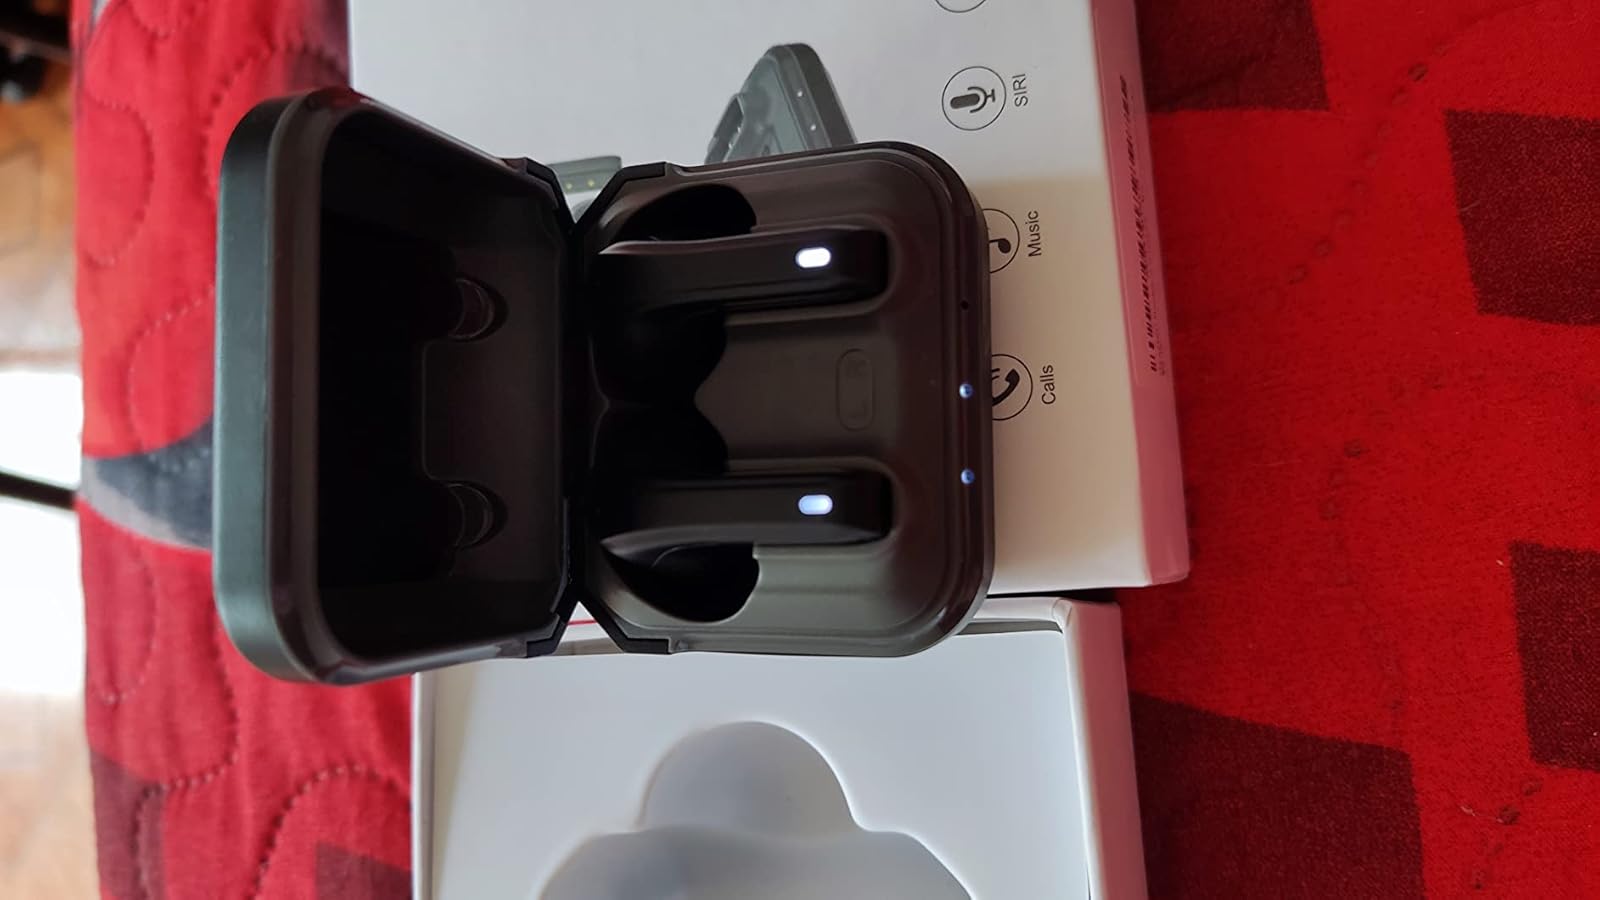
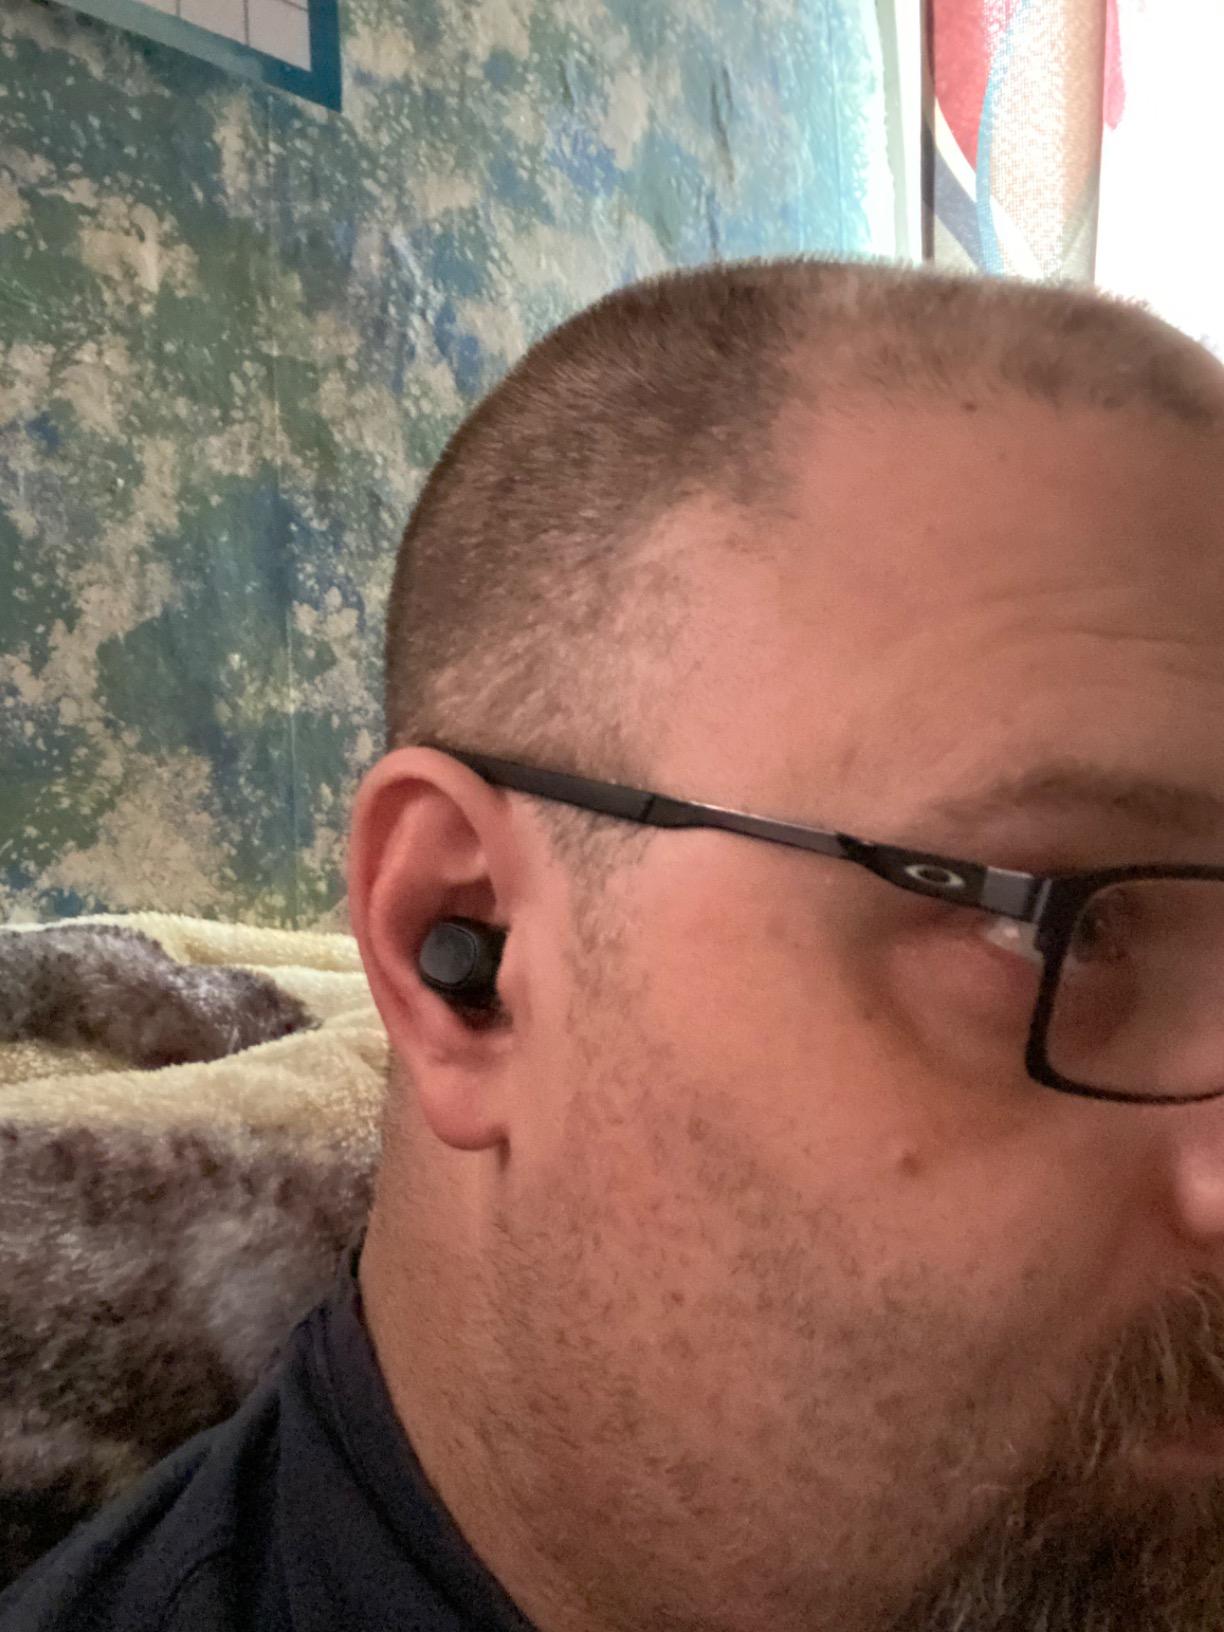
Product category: earbuds
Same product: no